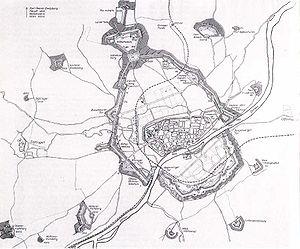
L'armée de la Confédération germanique était une force militaire allemande, constituée de soldats des différents États membres de la confédération et dont l'objectif primaire était la défense de ses membres contre des ennemis extérieurs. Concrètement, elle était principalement dirigée contre la France qui avait dans le passé mené plusieurs tentatives d'invasion au sein du Saint-Empire romain germanique. La Russie était aussi une menace, les thèses panslaviques mettant en danger la domination autrichienne sur certaines nations slaves de son empire. Les lois fondatrices de cette armée ne prévoient pas le cas d'une guerre entre membres, comme cela est arrivé avec la guerre des Duchés, où le roi du Danemark était également membre de la confédération de par son titre de duc de Holstein. La guerre austro-prussienne de 1866, voit s'affronter deux autres États membres pour la domination sur la confédération. La défaite autrichienne mène à la dissolution de cette armée.